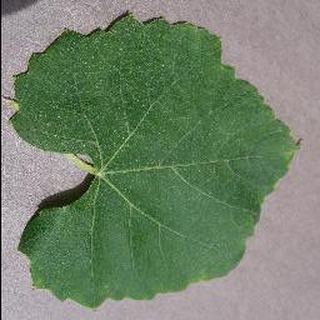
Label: healthy_grape